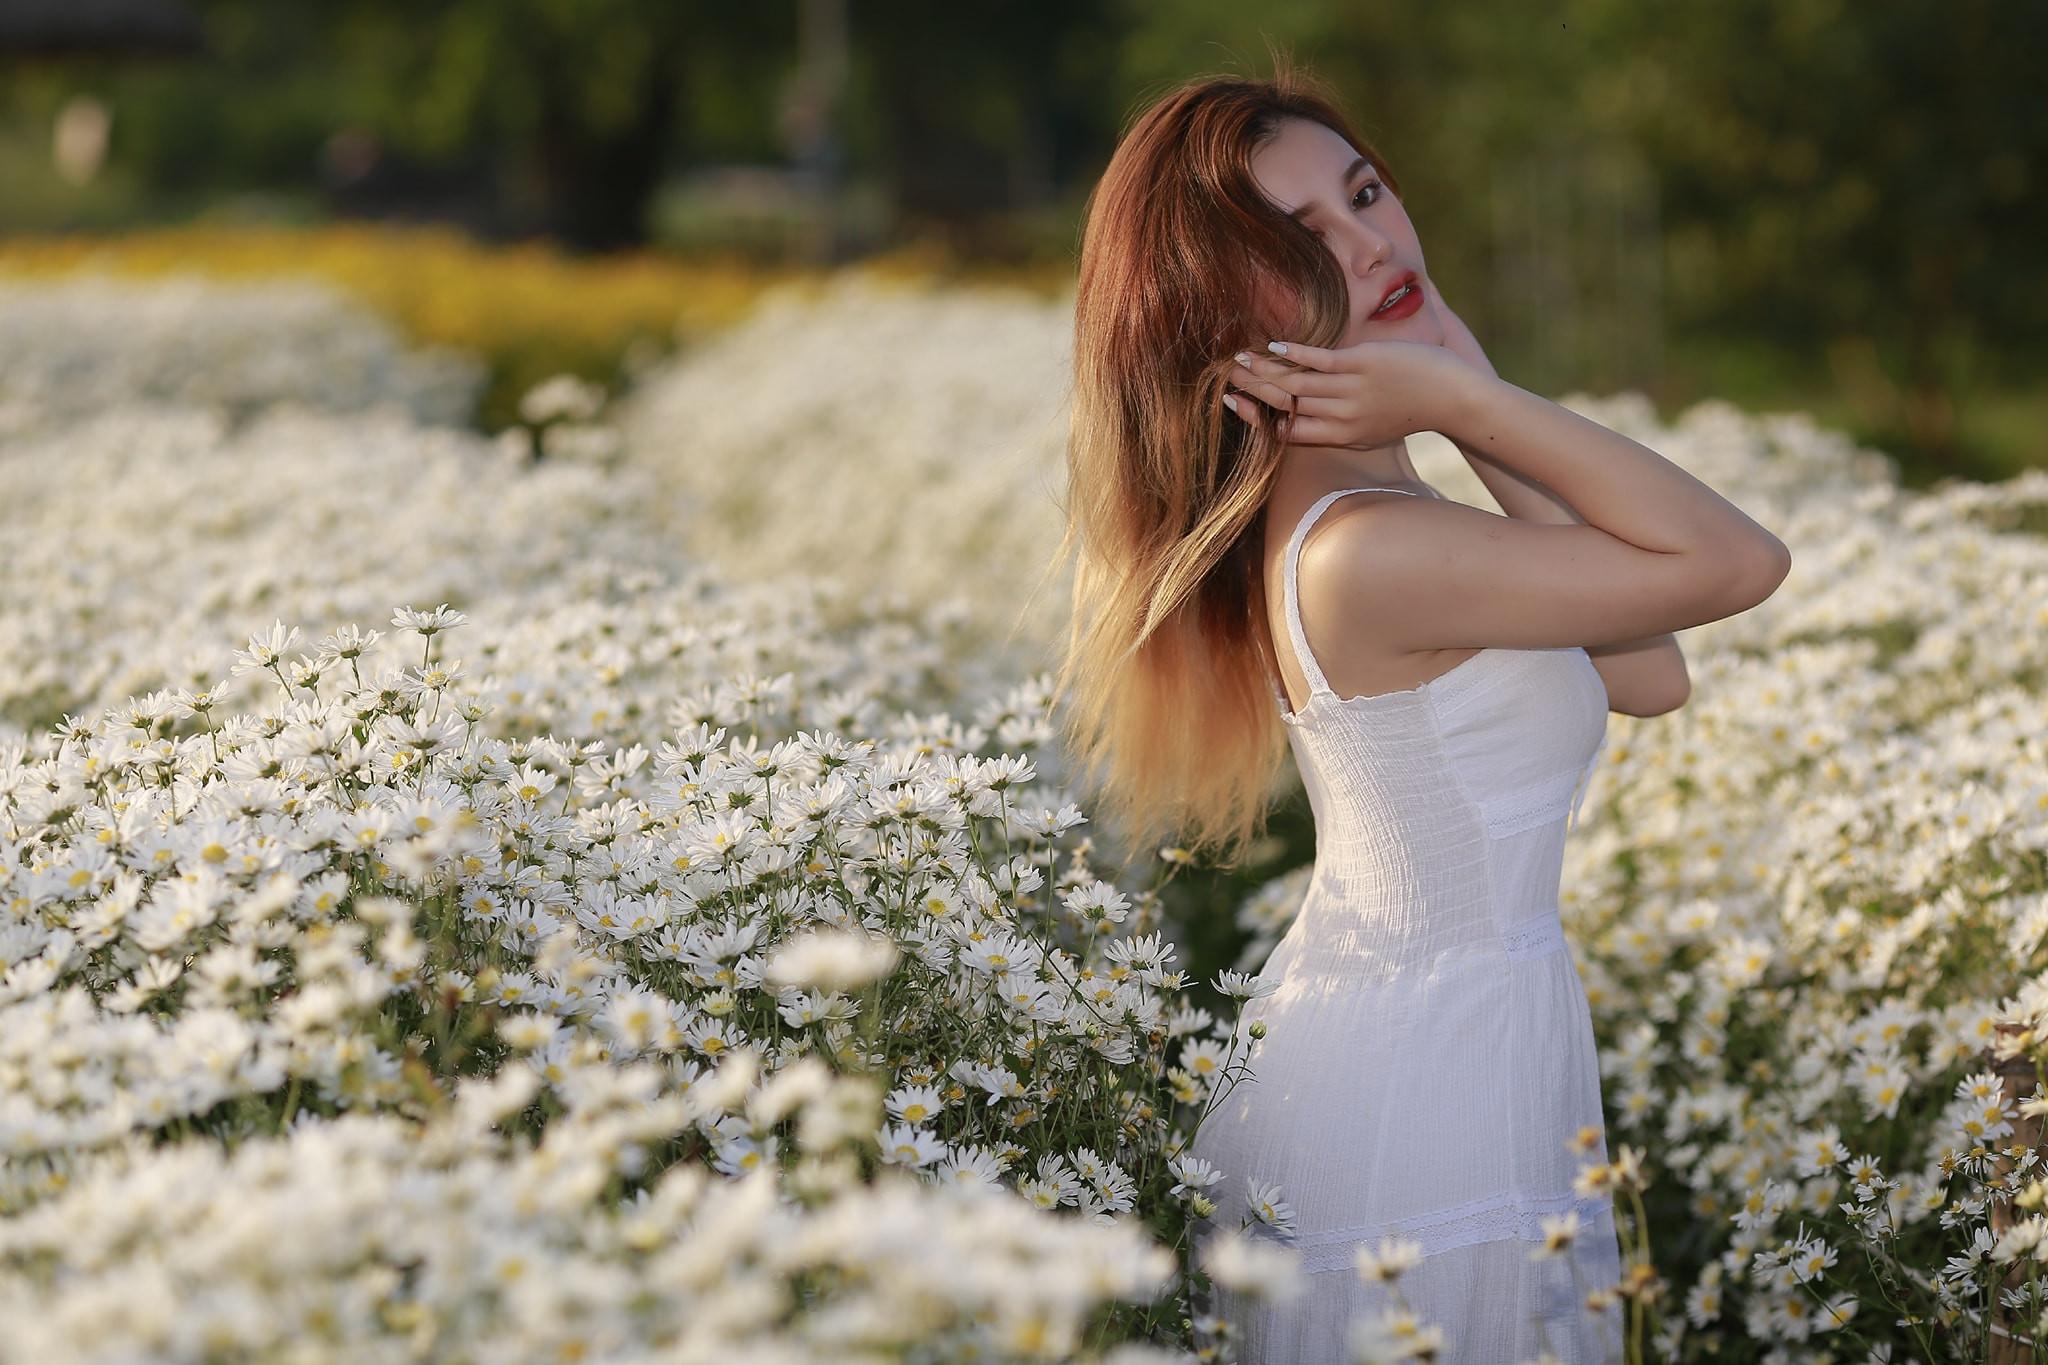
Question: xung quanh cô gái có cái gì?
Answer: hoa cúc